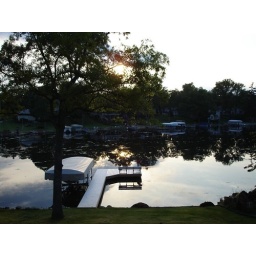
cousins' lake house in Muskwego, WI